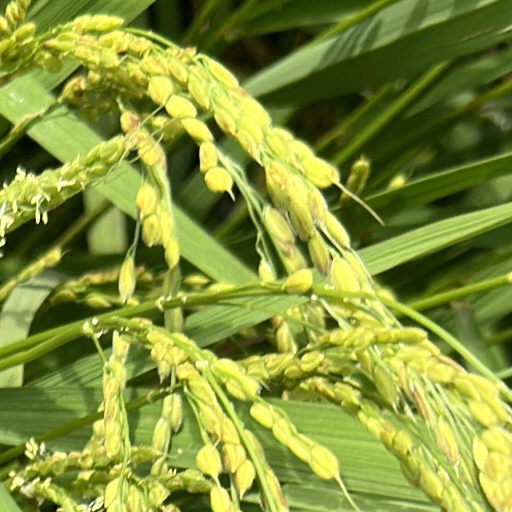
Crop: rice